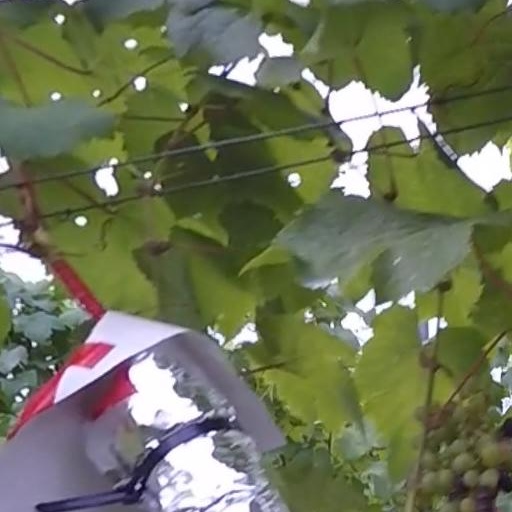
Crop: grape